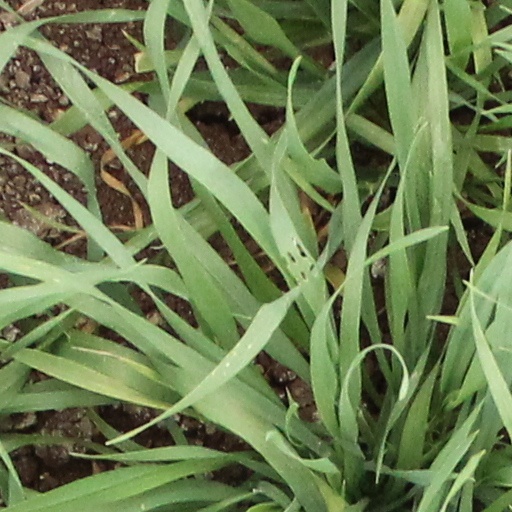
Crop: wheat